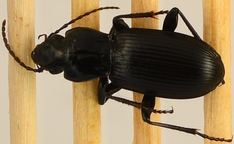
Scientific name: Pterostichus protractus
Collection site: Rocky Mountains NEON (RMNP), plot RMNP_002